Ap Lei Pai

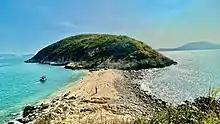
Ap Lei Pai viewed from the Tombolo.

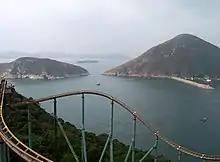
Ap Lei Pai (left) and Ap Lei Chau (right); taken from Ocean Park. Lamma Island is visible in the background.

Ap Lei Pai or Aberdeen Rock is an uninhabited island in Hong Kong, linked to the south of Ap Lei Chau in Hong Kong. It is located between the East Lamma Channel and Aberdeen Channel. It is under the administration of the Southern District.